RC Strasbourg Alsace

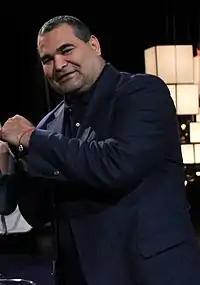
Paraguayan goalkeeper José Luis Chilavert won the 2001 Coupe de France with Strasbourg, scoring the winning penalty. He had some judiciary issues with the club after his departure, which were settled.

With the annexation of Alsace and Lorraine to France at the end of the war, it was decided to change the name of the club, which, in homage to Racing Club de France, became "Racing Club de Strasbourg". In the decade following the end of hostilities, Strasbourg played in the Alsace regional championship (winning it in 1923, 1924 and 1927) and, from the 1920–21 season, in the French Cup. In the latter competition, the team never made it past the round of 16, but in the 1925–26 season, it pulled off an upset by eliminating Red Star, a team that at the time held the record for most national cups won. It was also during this period that the first wooden stands were built on the field, which later became the Meinau Stadium.